Reduction drive

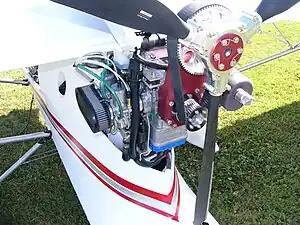
Rotax 582 pusher installation on a Quad City Challenger II, showing a toothed-belt reduction drive.

Piston-engined light aircraft may have direct-drive to the propeller or may use a reduction drive. The advantages of direct-drive are simplicity, lightness and reliability, but a direct-drive engine may never achieve full output, as the propeller might exceed its maximum permissible rpm. For instance, a direct-drive aero engine (such as the Jabiru 2200) has a nominal maximum output of 64 kW (85 bhp) at 3,300 RPM, but if the propeller cannot exceed 2,600 rpm, the maximum output would be only about 70 bhp. By contrast, a Rotax 912 has an engine capacity of only 56% of the Jabiru 2200, but its reduction gear (of 1 : 2.273 or 1 : 2.43) allows the full output of 80 bhp to be exploited.